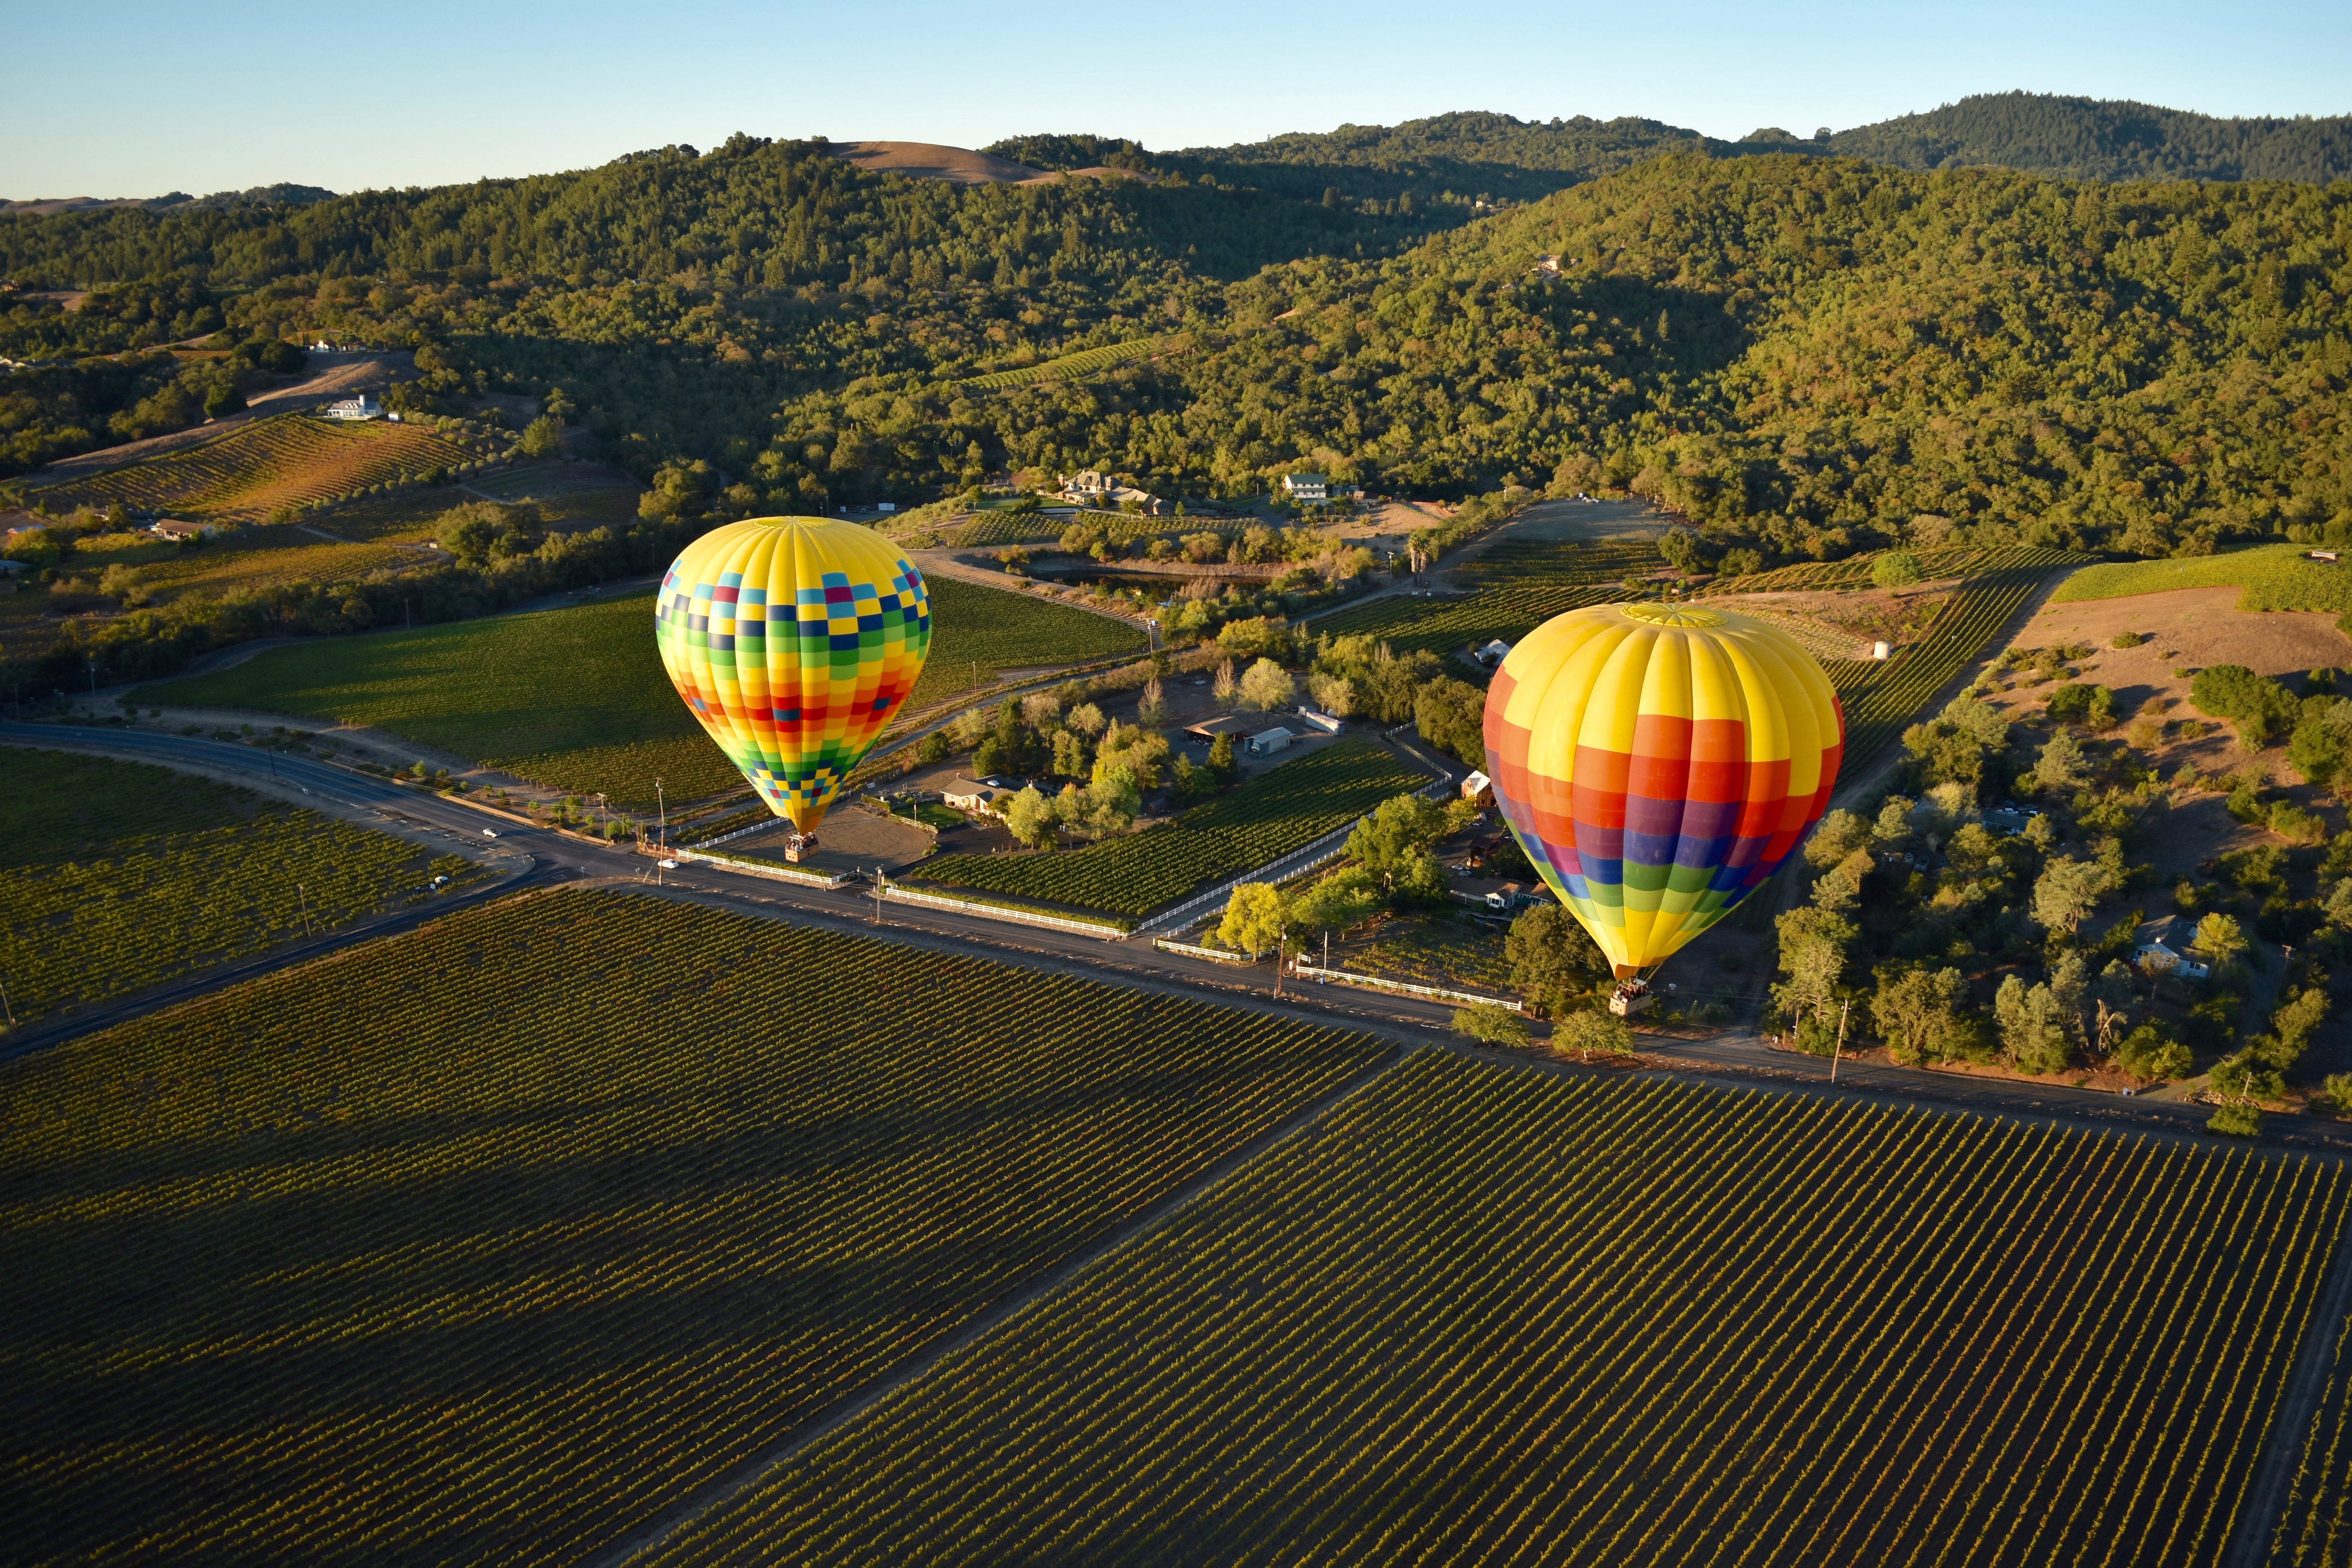
hot air balloon, aircraft, vehicle, hot air ballooning, atmosphere of earth